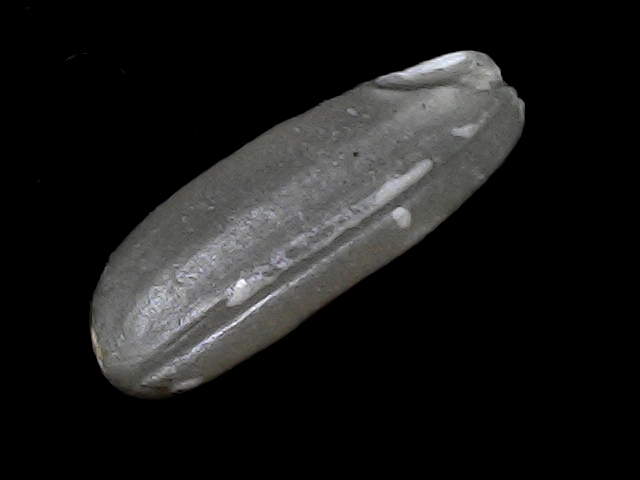
Rice variety: BD49